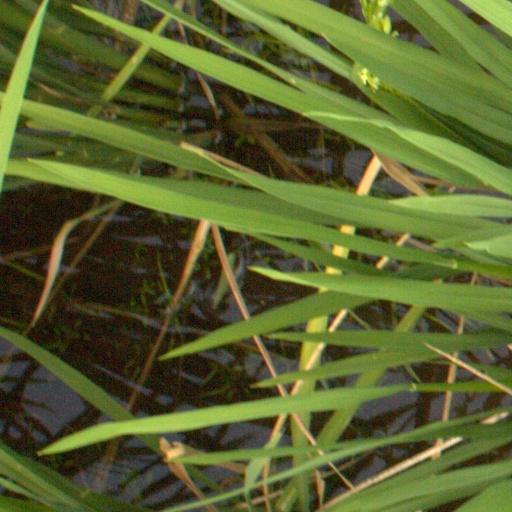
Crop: rice